Maya (1961 film)

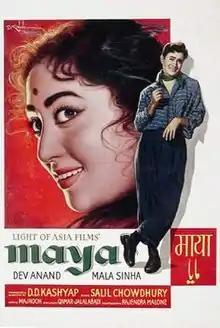
Poster

Maya is a 1961 Bollywood film directed by D.D. Kashyap.